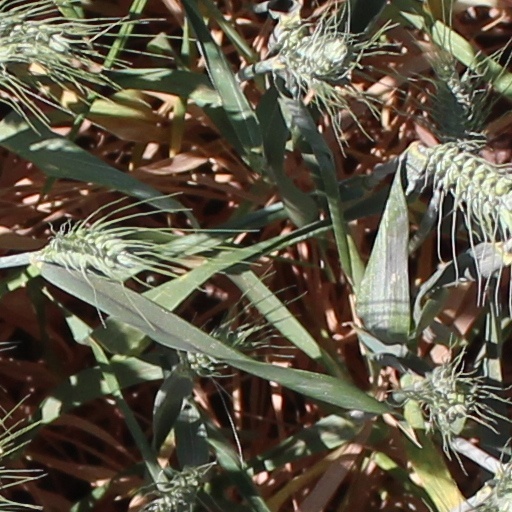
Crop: wheat